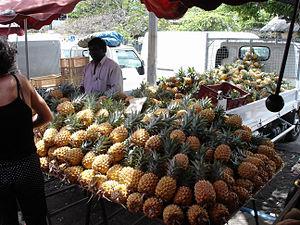
Saint-Paul est une commune française située dans le département et la région de La Réunion, la deuxième de l'île en nombre d'habitants. Elle est la ville-centre d'une agglomération de plus de 170 000 habitants, qui comprend aussi les communes du Port et de La Possession.